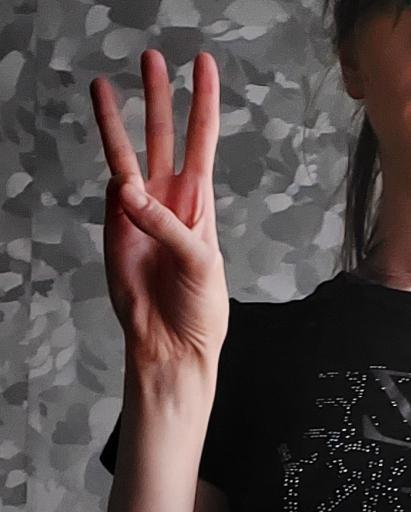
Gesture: three